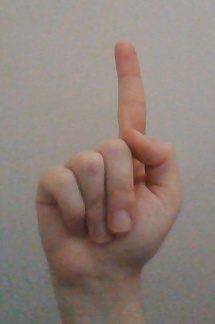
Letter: bb